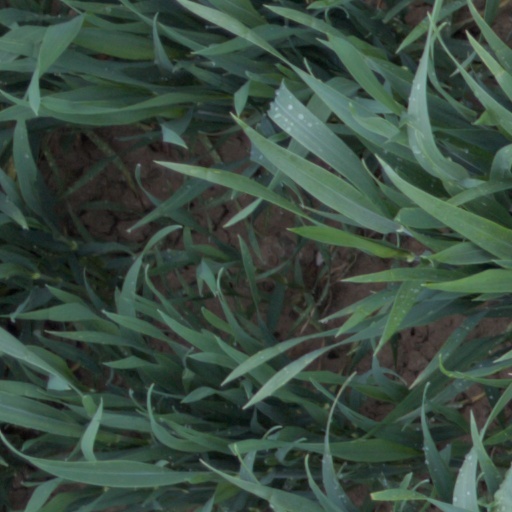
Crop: wheat